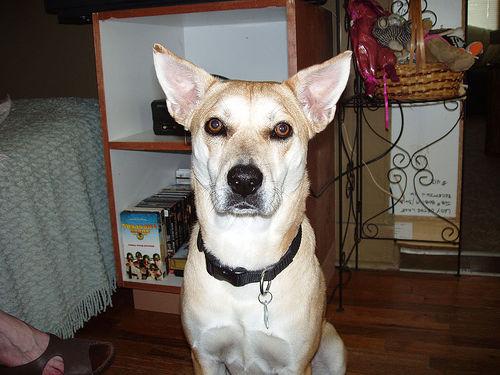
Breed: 217-n000079-dingo